USS Haven

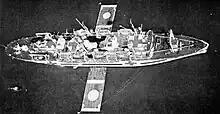
"Haven" with helicopter landing platforms moored on each side, 1952

"Haven" took part in fleet maneuvers and provided hospital services for sailors through 1955 and 1956 and decommissioned at Long Beach 30 June 1957. She was placed in an "In Reserve, In Service" status, and remained moored at Long Beach acting as a floating hospital. During this time she served as a backdrop for the CBS television series "Hennesey". She had also appeared in the background of scenes shot at the Long Beach Naval Shipyard for the film D-Day the Sixth of June, filmed in 1956.